Naval warfare

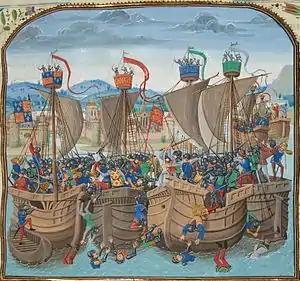
The naval battle of Sluys, 1340, from Jean Froissart's "Chronicles"

Navies next played a major role in the complicated wars of the successors of Alexander the Great.